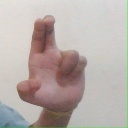
अक्षर: आ